York Minster

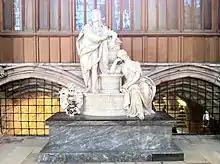
Funerary monument to Charles Watson-Wentworth, 2nd Marquess of Rockingham, Prime minister of the United Kingdom, in York Minster

The English Reformation led to the looting of much of the cathedral's treasures and the loss of much of the church lands. Under Elizabeth I there was a concerted effort to remove all traces of Roman Catholicism from the cathedral; there was much destruction of tombs, windows and altars. In the English Civil War the city was besieged and fell to the forces of Cromwell in 1644, but Thomas Fairfax prevented any further damage to the cathedral.